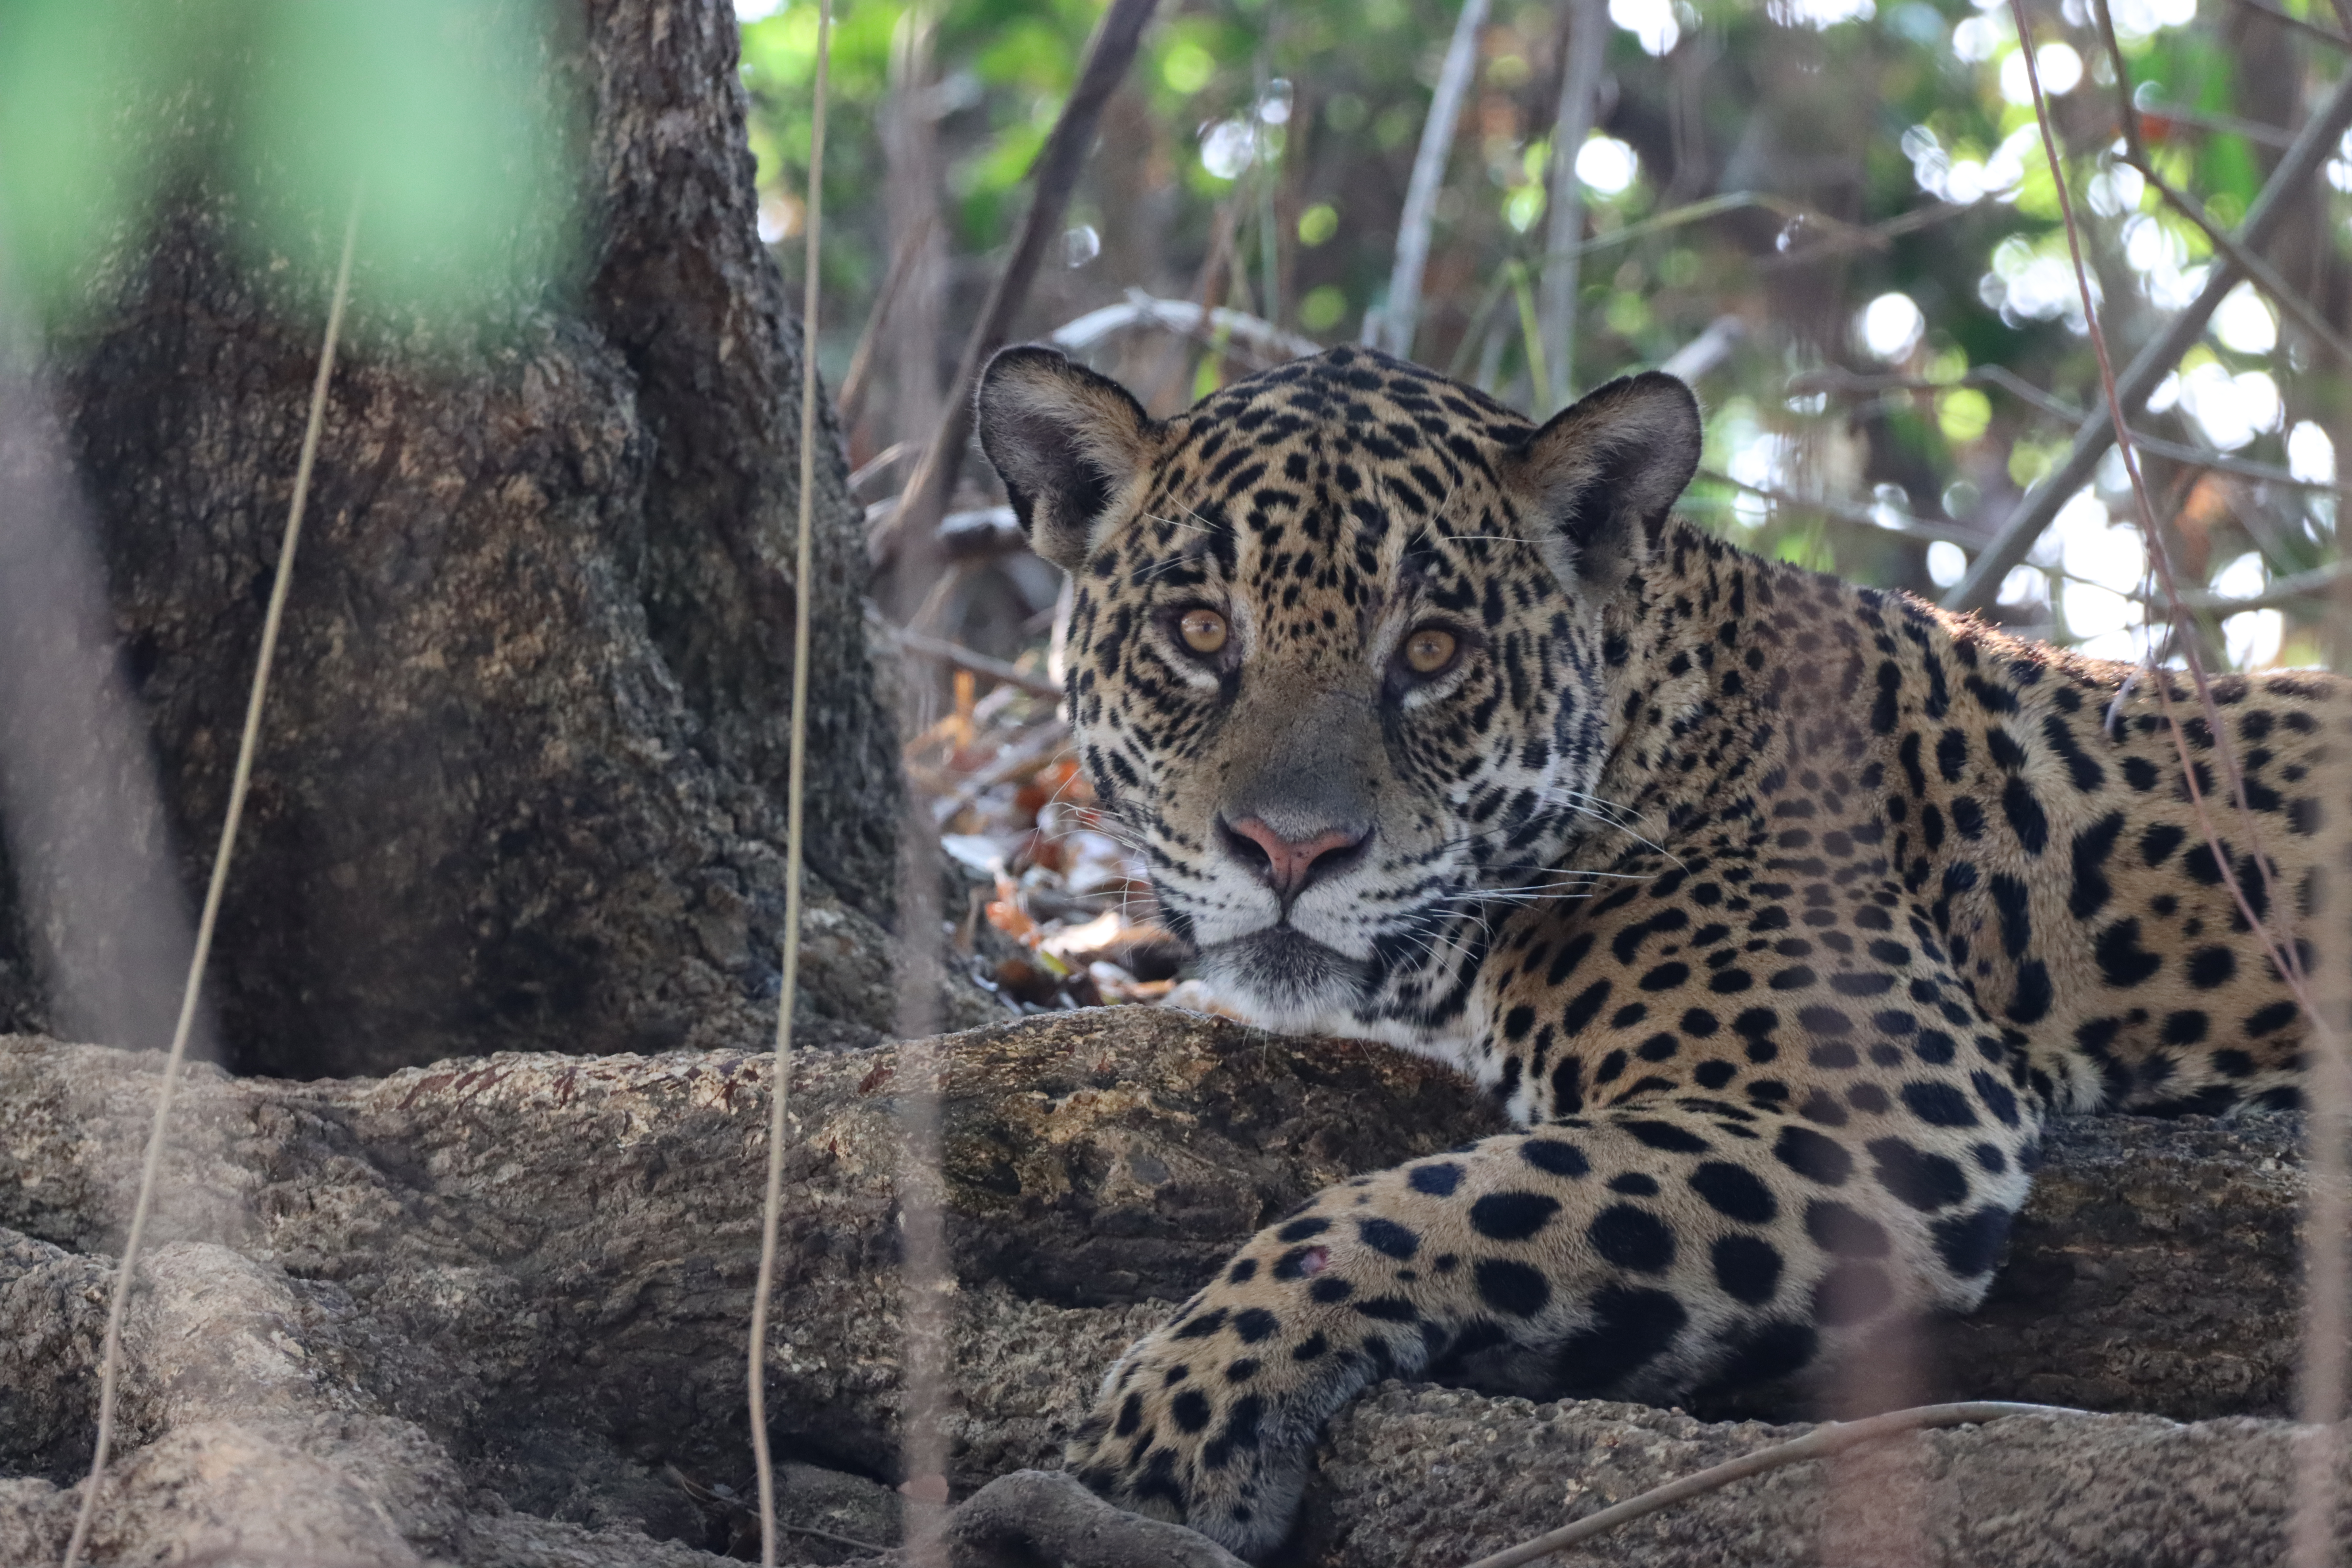
Jaguar: Benita